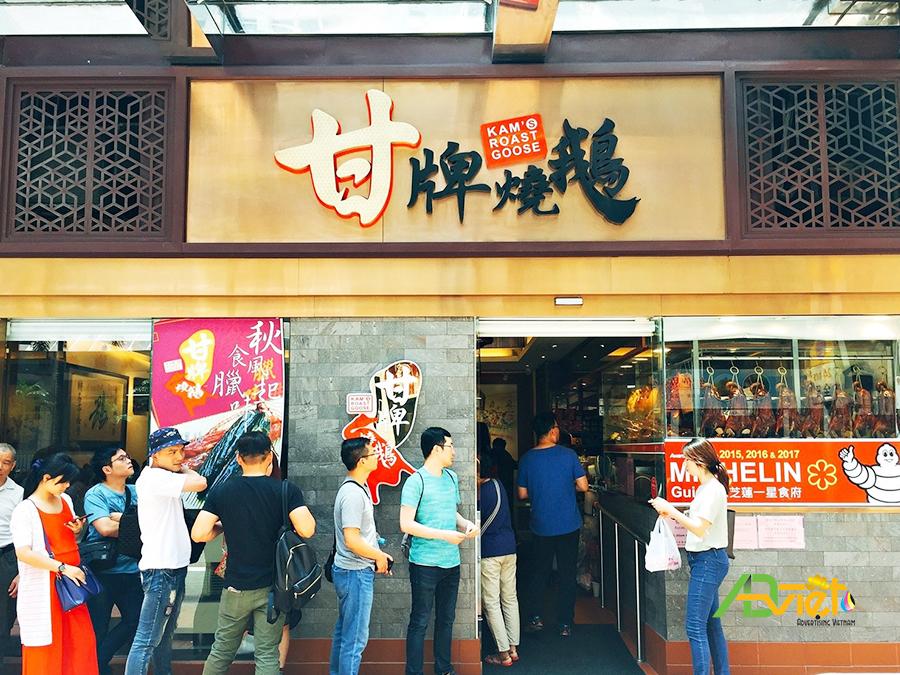
có một nhóm người đang xếp thành hàng ở phía trước quán ăn